Garad Mukhtar Garad Ali

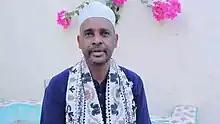

Garad Mukhtar Garad Ali Burale is one of the traditional leaders in the Sool region.